Camp Ramah in the Poconos

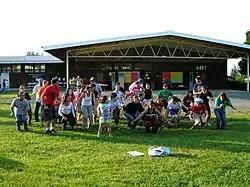
Staff dancing outside the dining hall

The staff of Ramah Poconos is composed largely of former Ramah campers. Staff are trained on a perpetual basis throughout the summer beginning with the week before the campers come. This "staff week" is named after and funded by an endowment in honor of Director Emeritus, Cheryl Magen. It is spent drilling safety procedures, camp rules, activity planning, and many other important things into the staff members. Throughout the summer, counselors and other staff members have "Hadracha", (transliteration of הדרכה the Hebrew word for guidance) sessions that continue to train the staff in all necessary areas. Senior counselors are expected to mentor the junior counselors, so their Hadracha sessions spend a lot of focus on how to teach the younger counselors.